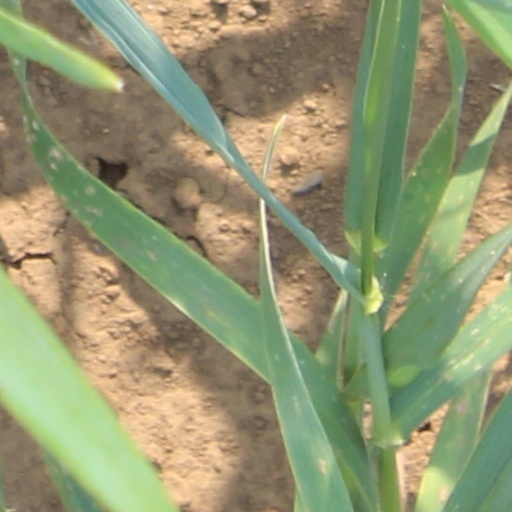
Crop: wheat